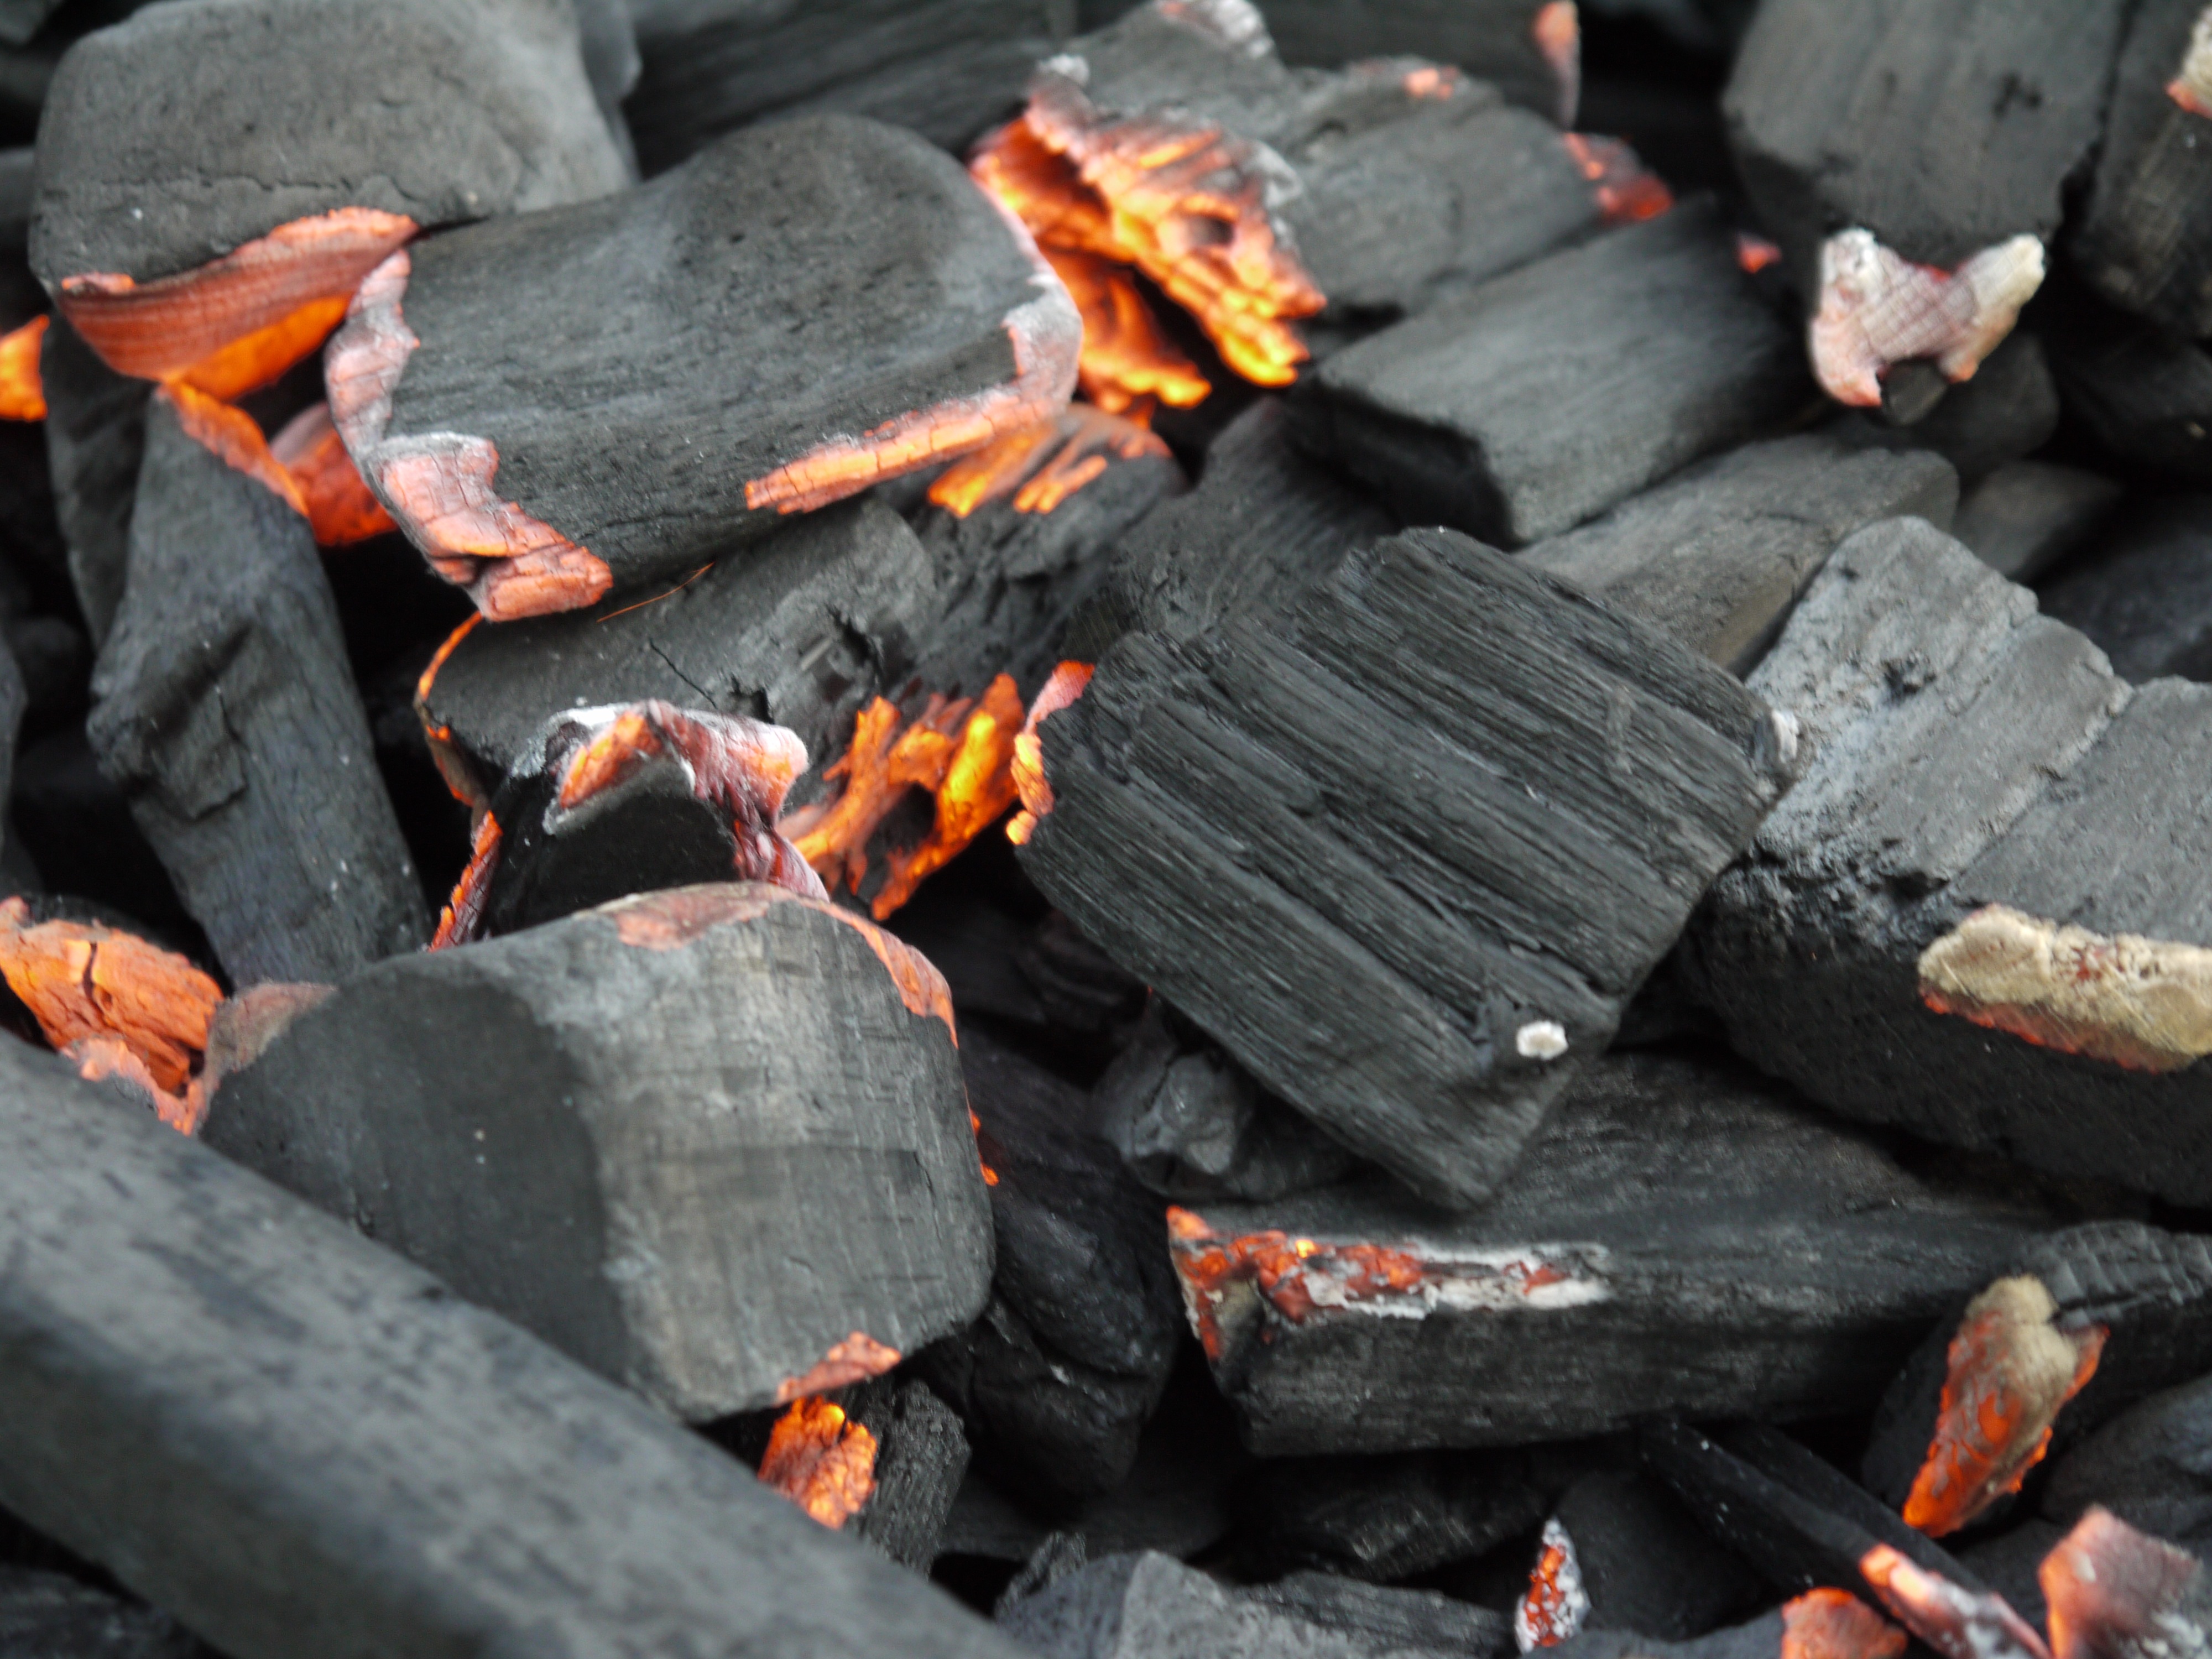
rock, wood, bbq, fire, glow, heat, material, grill, hot, iron, carbon, embers, geological phenomenon